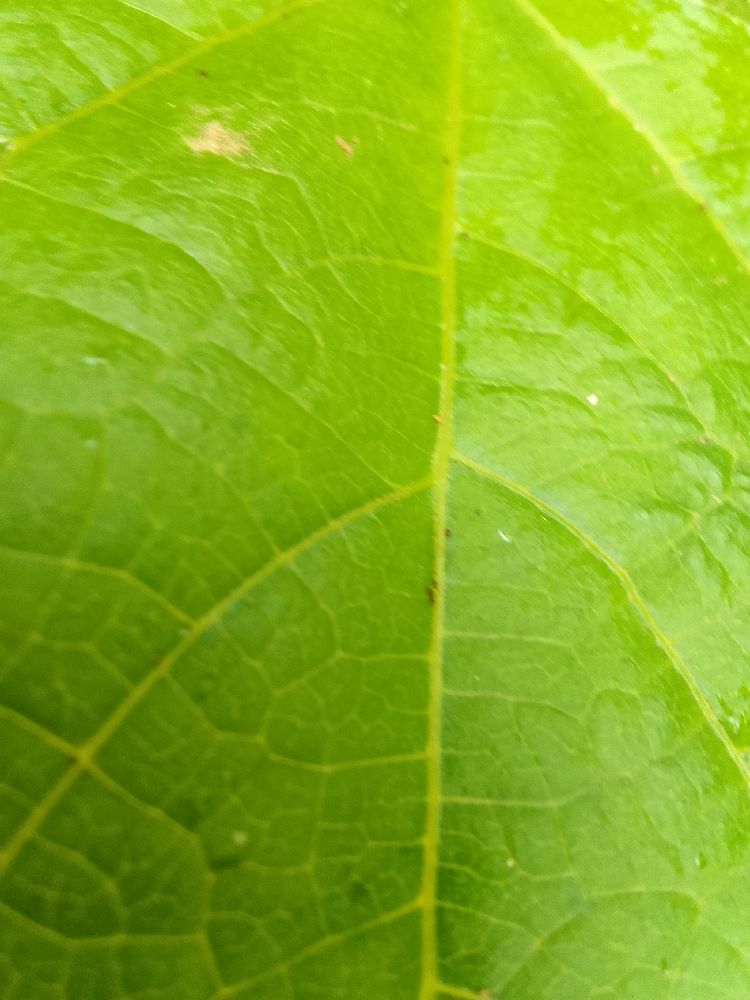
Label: healthy